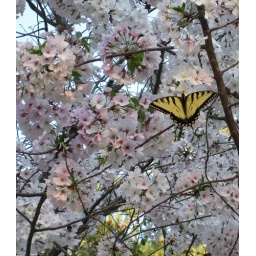
butterfly in cherry tree